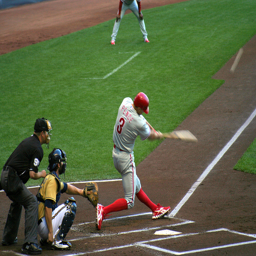
Batter hitting ball near catcher and umpire at home plate.
A baseball player swings for a pitch at home plate.
A baseball player swinging a bat over a base.
A batter at home base has just hit the baseball.
This is a baseball player swinging at a ball.